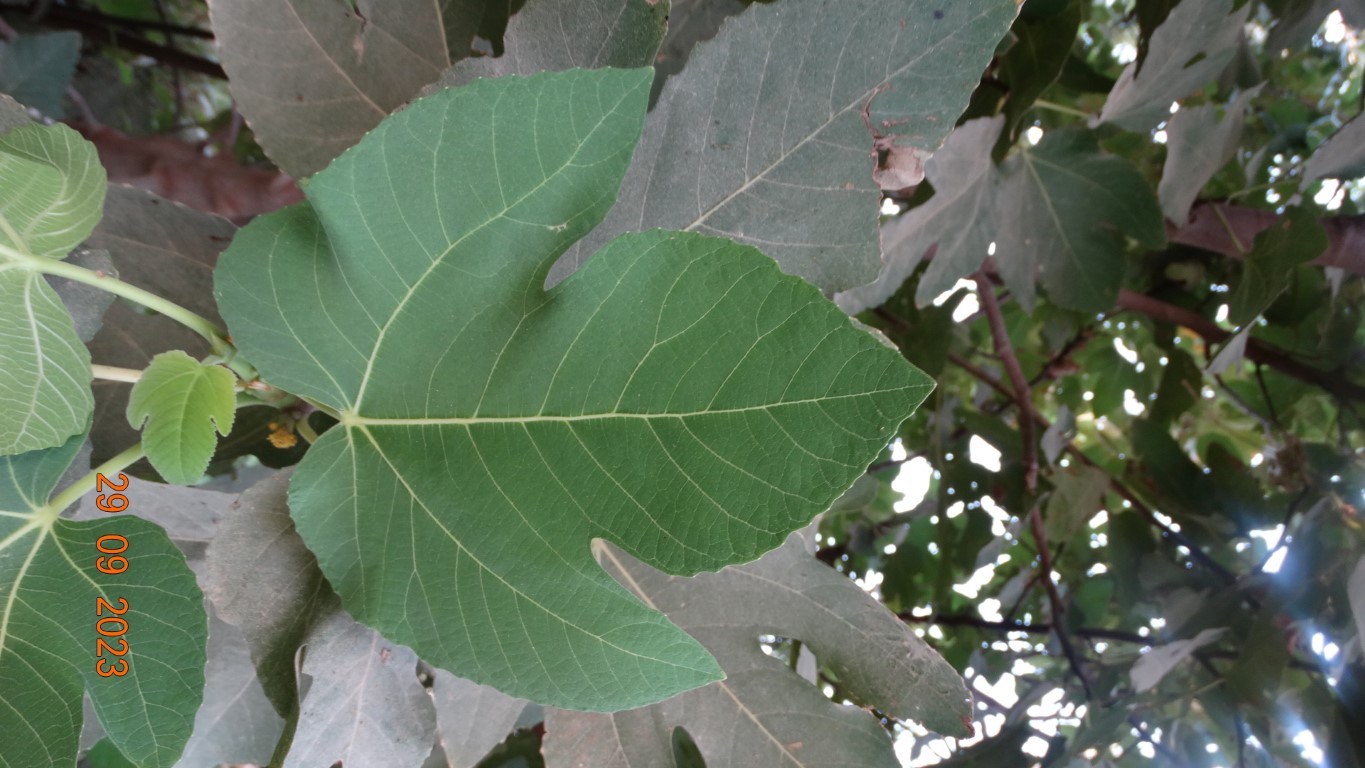
Label: healthy